List of county exclaves in England and Wales 1844–1974

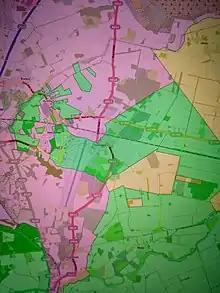
Nottinghamshire (green), Lincolnshire (orange) and Yorkshire (pink) meeting in confusion (Historic County Borders Project).

The county had no exclaves after 1844, and four were abolished then (pre-1844 total 4, legal 4; post-1844 total 0):